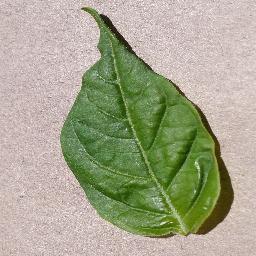
Label: Pepper,_bell___healthy